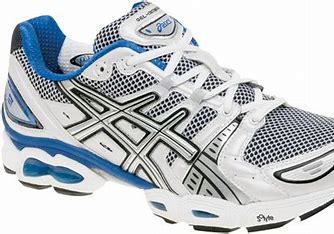
Brand: Asics
Model: Gel Nimbus 9